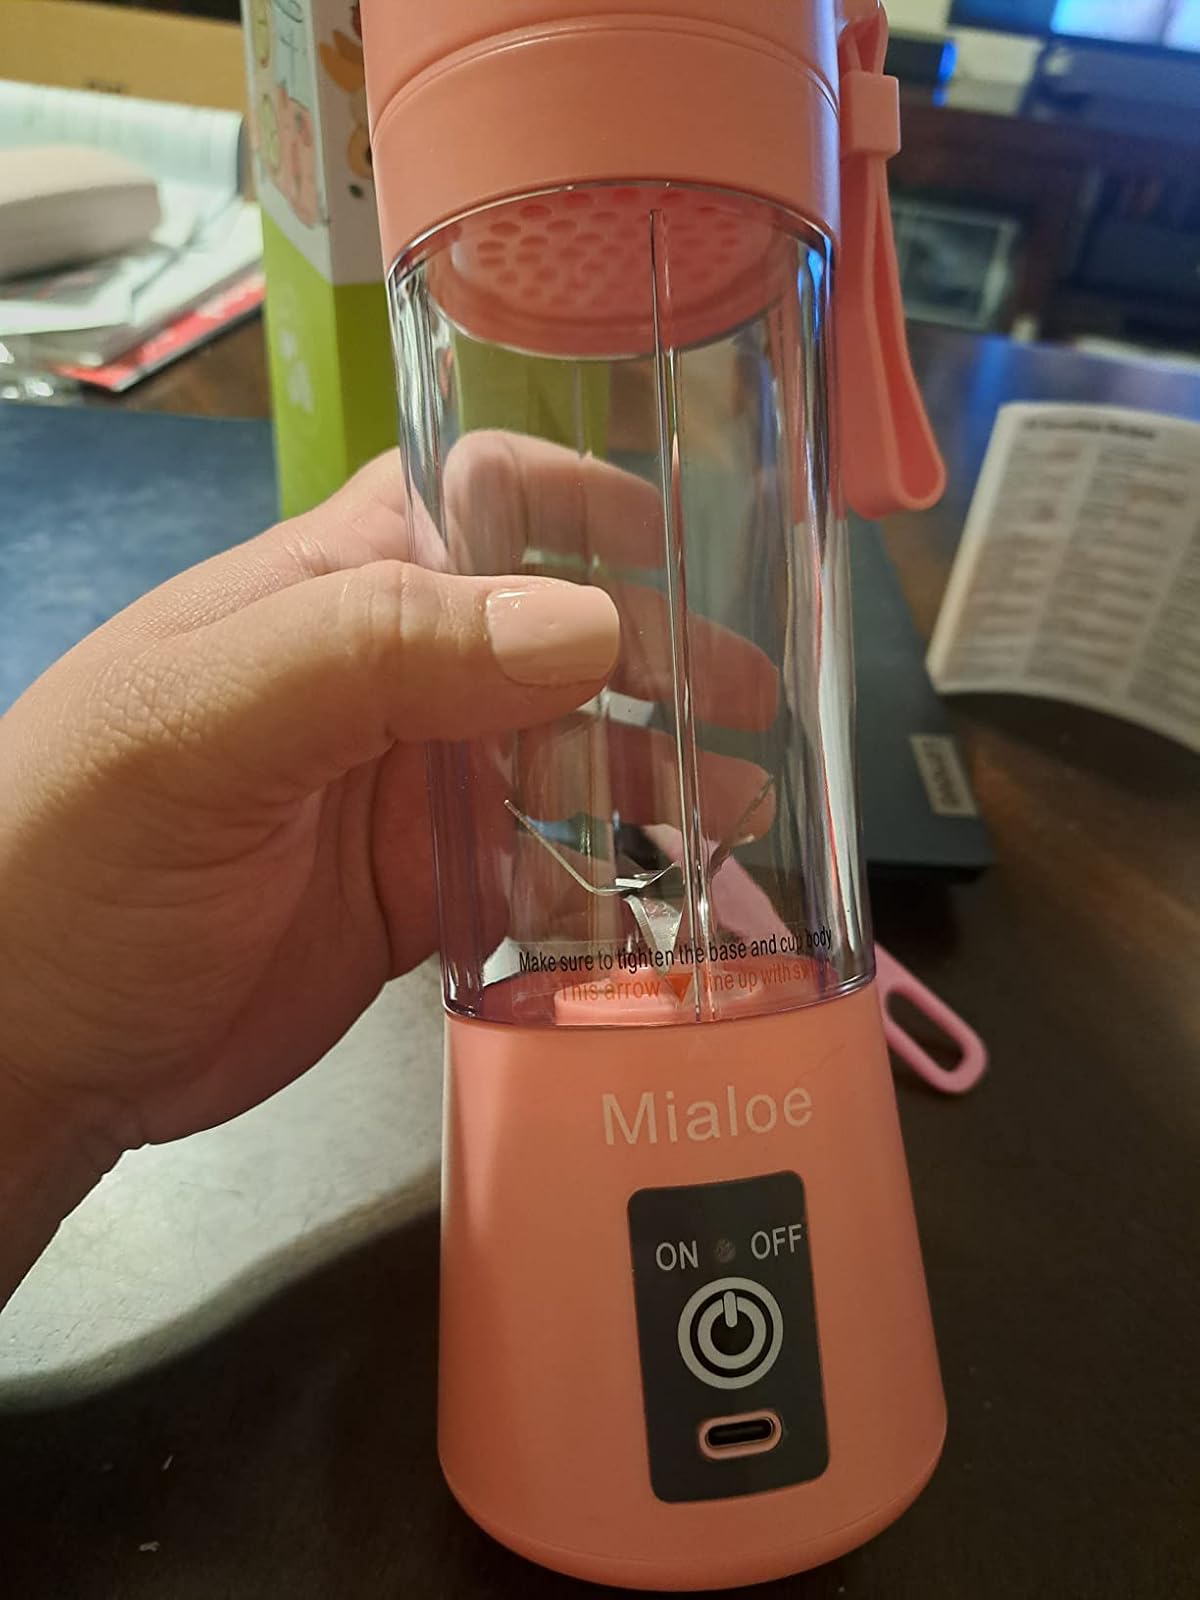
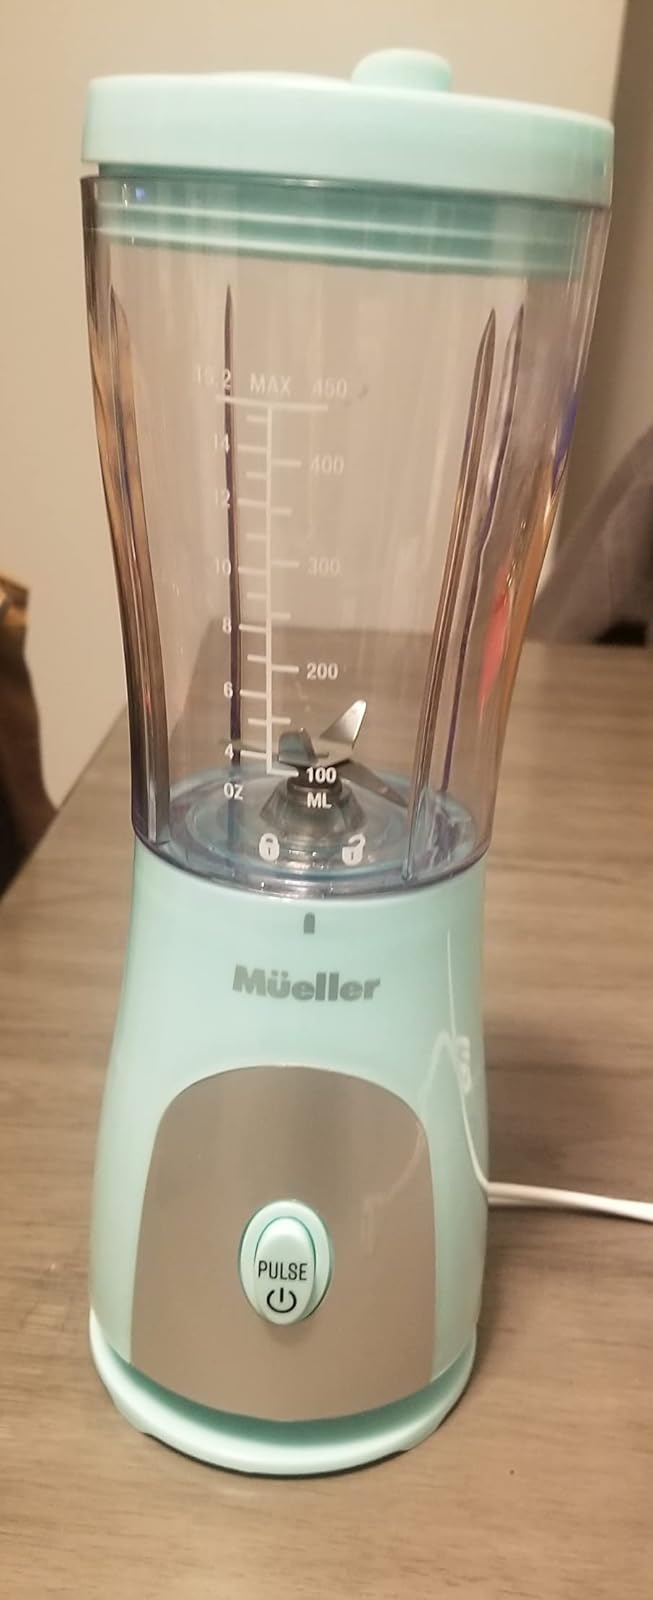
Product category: items_blender
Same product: no